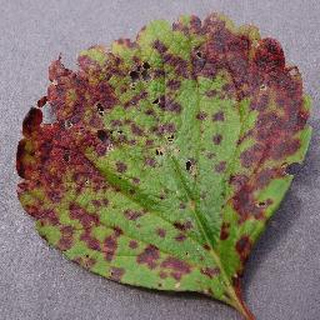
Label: strawberry_leaf_scorch